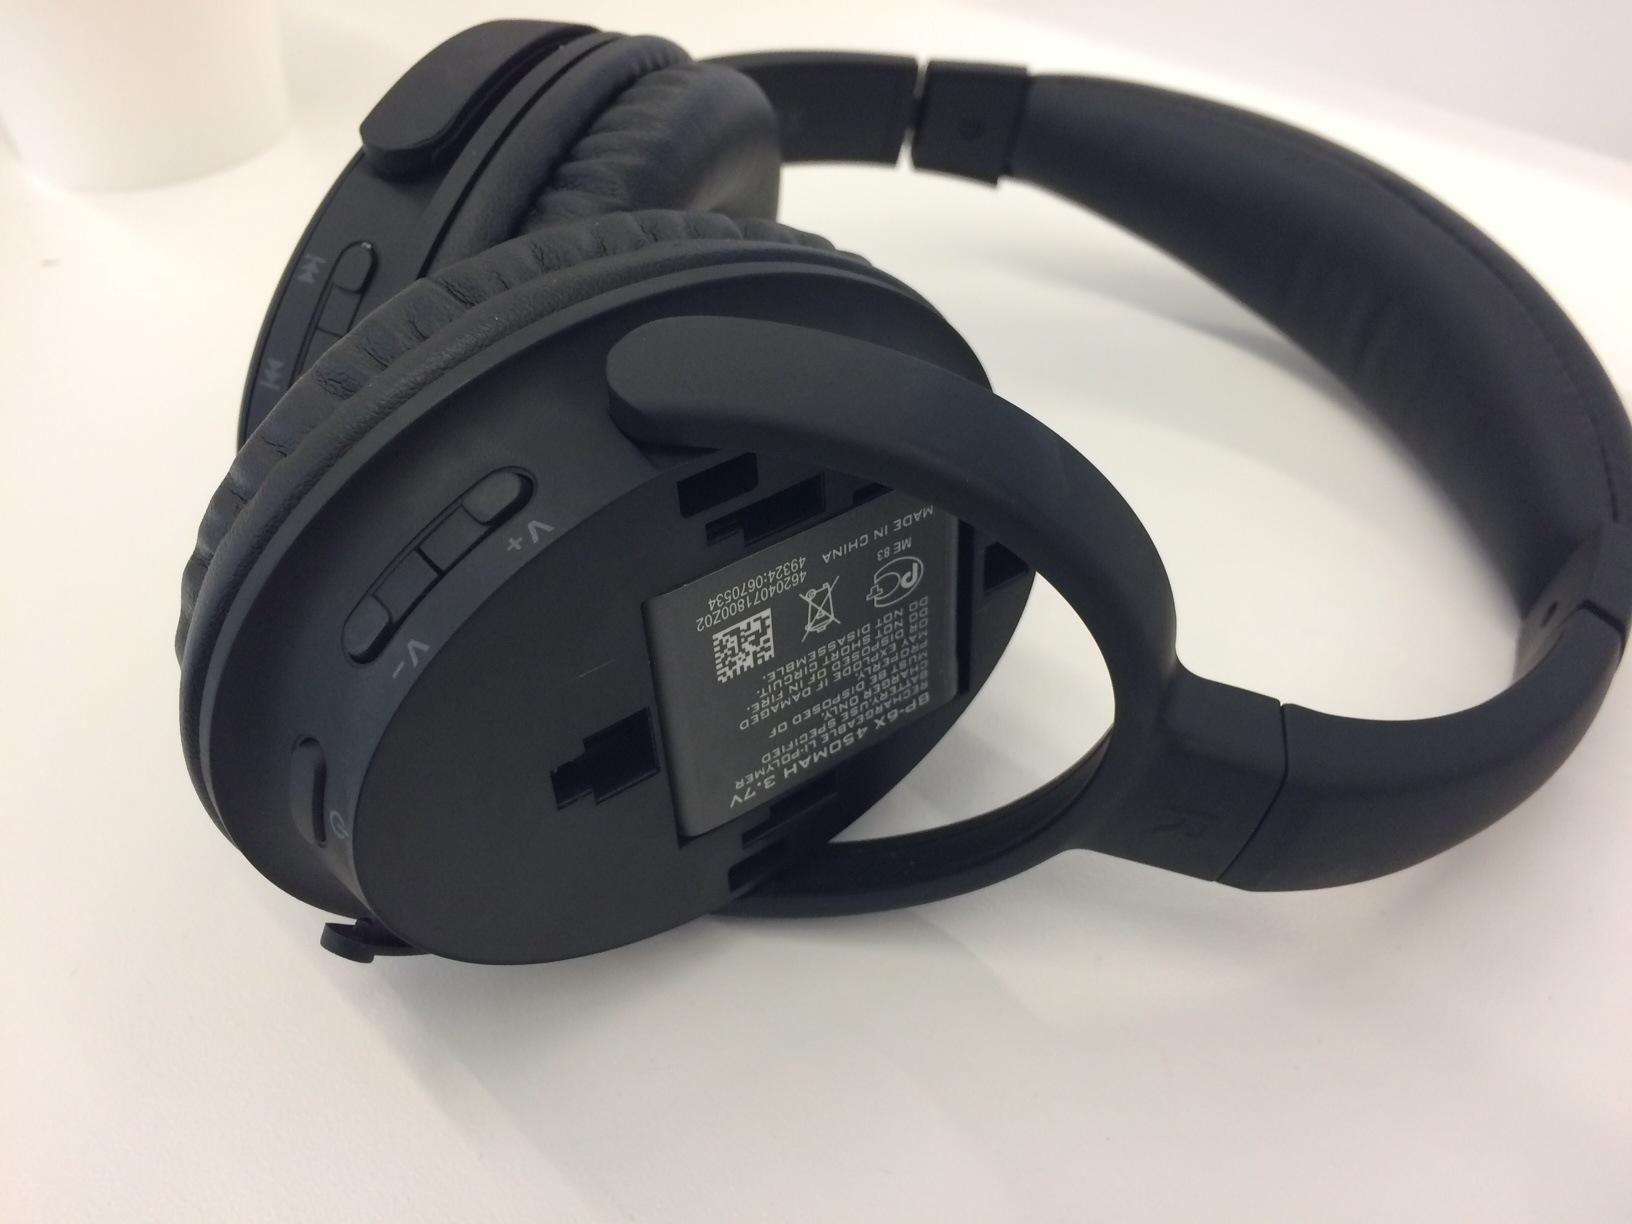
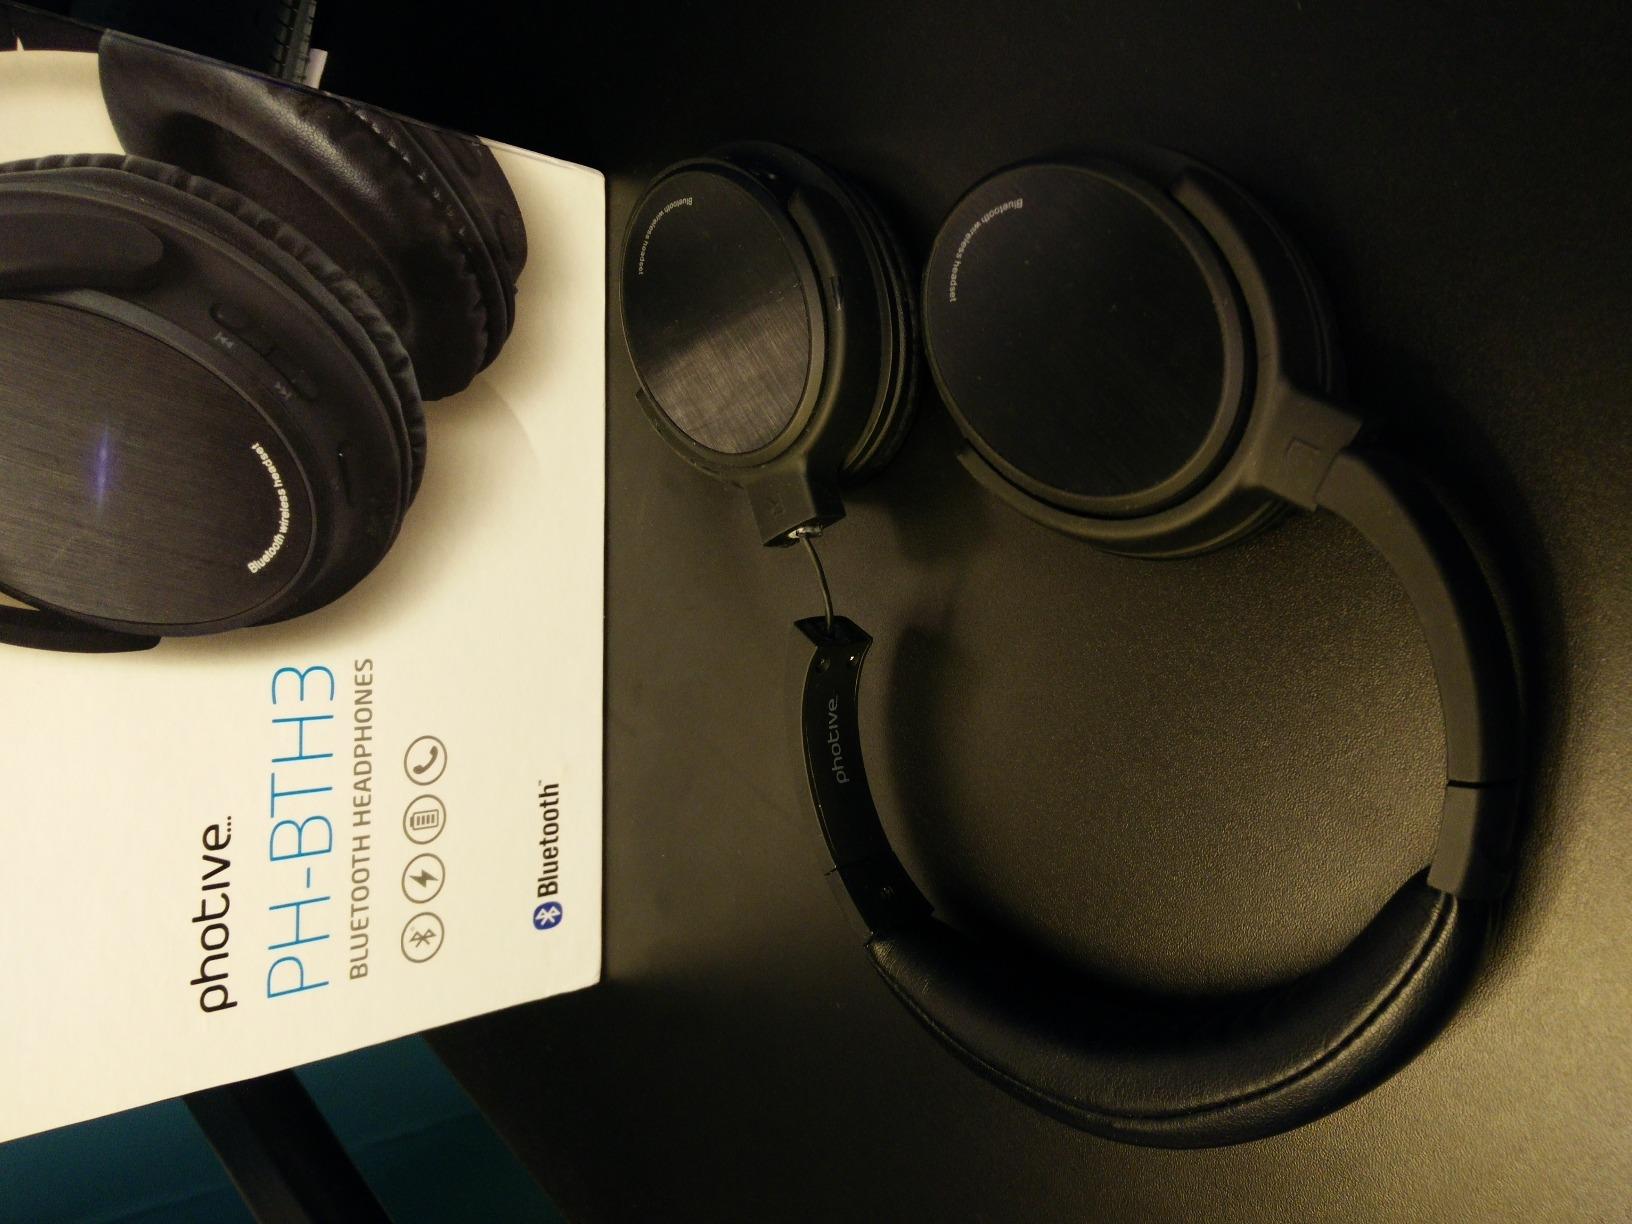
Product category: headphones
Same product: yes